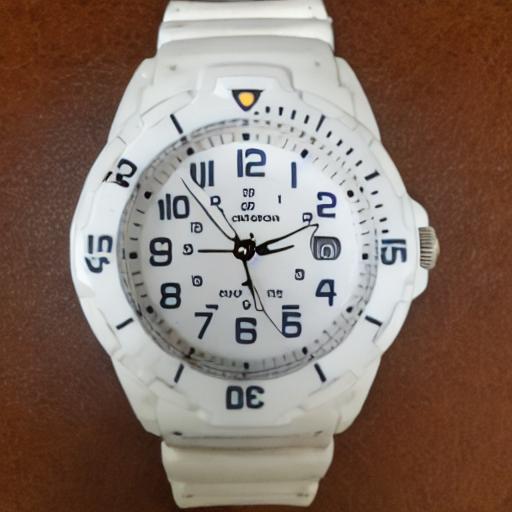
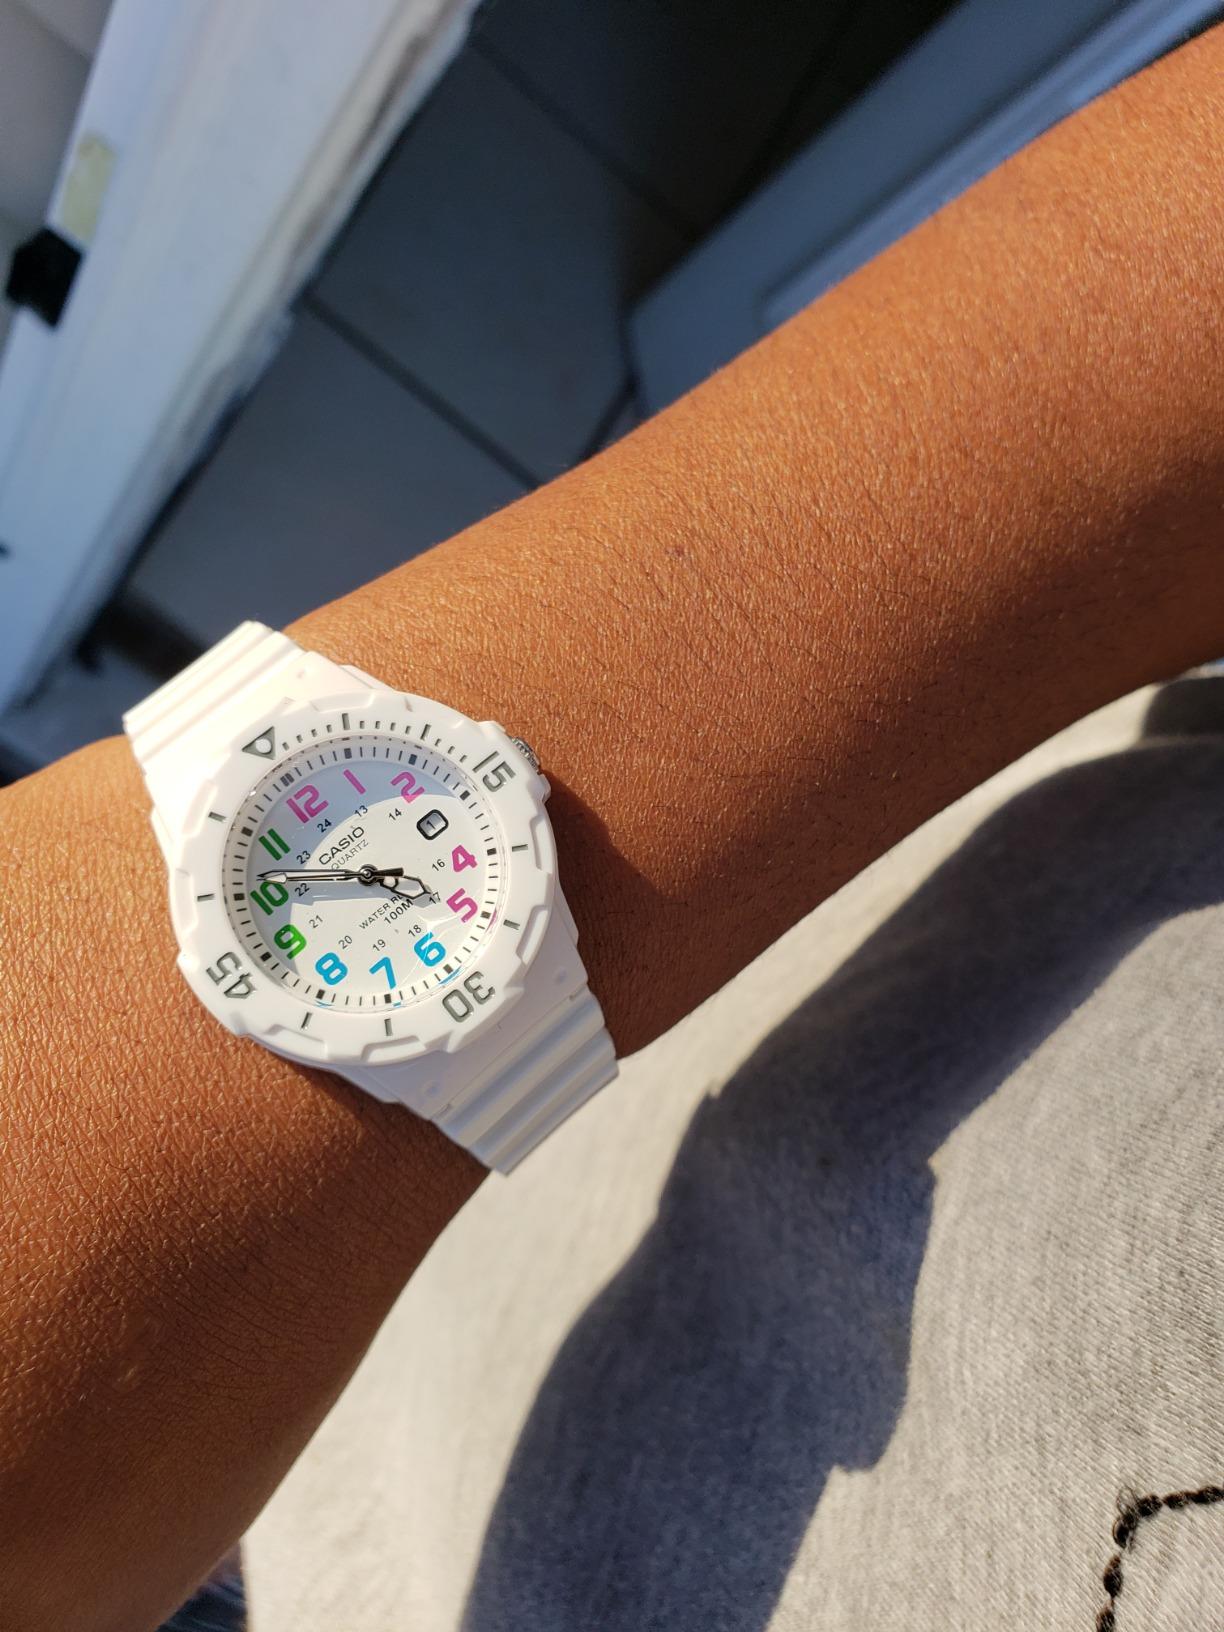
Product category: accessories_watch
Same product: no